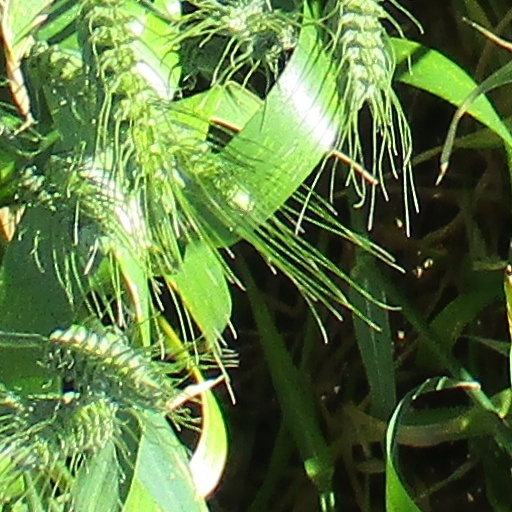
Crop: wheat